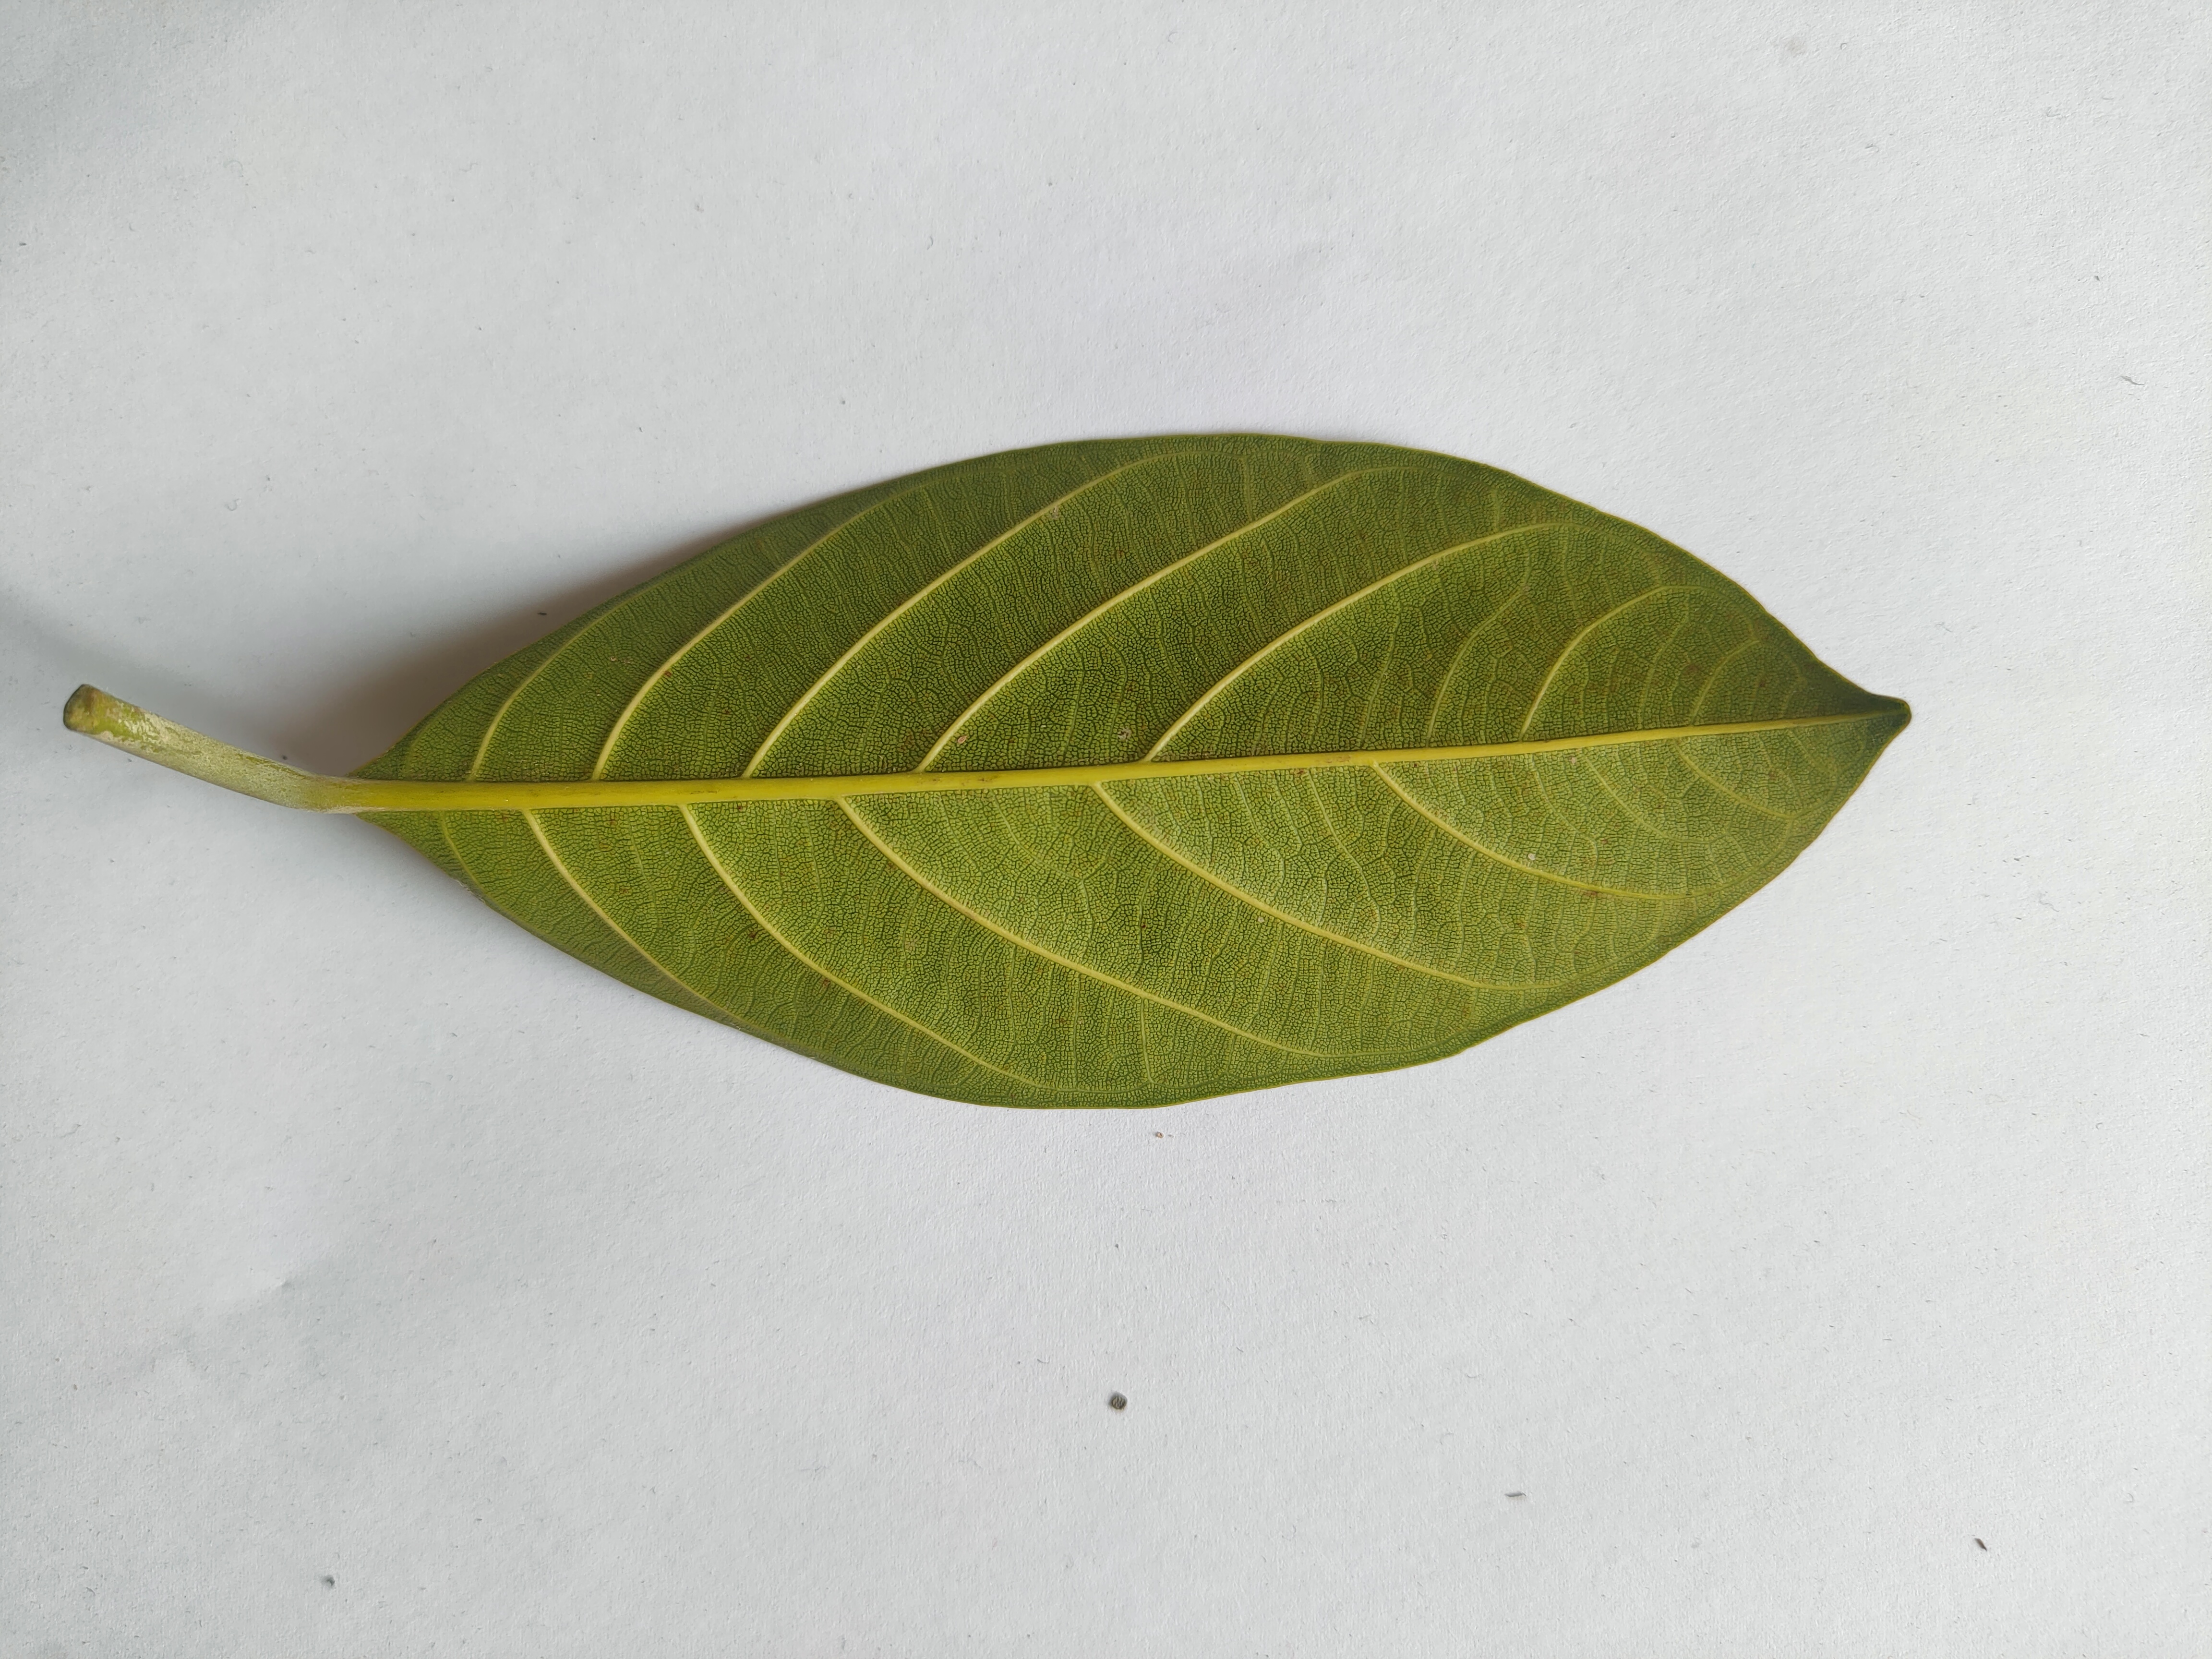
Leaf variety: Jackfruit